CTV Television Network

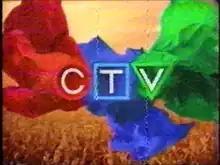
The ribbons logo used from 1998 to 2011.

In 1996, Baton acquired CFCN from Rogers Communications. Significantly, Baton also acquired Rogers' CTV vote. It also started a joint venture with Electrohome, owner of CFRN and CKCO. As part of the deal, Baton was allowed to vote Electrohome's shares in addition to its own. The following year, Baton acquired Electrohome's share of the joint venture, and separately acquired ATV from CHUM. This gave Baton a 57.2% controlling interest in the network, triggering a put option allowing the remaining affiliates, WIC (which by this time owned both CHAN and CFCF) and Moffat (owner of CKY), to sell their CTV shares to Baton without selling their stations, which they did. Baton was now full owner of the CTV network and immediately began plastering the CTV brand across its stations, even on non-network programming, and dropped its secondary BBS brand. The company changed its name to CTV Inc. in 1998, and eventually acquired two of the final three large-market stations, CKY and CFCF (it replaced the third, CHAN, as discussed below).